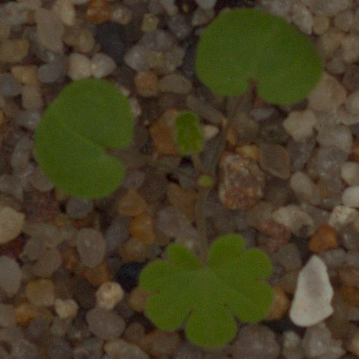
Label: smallflowered_cranesbill